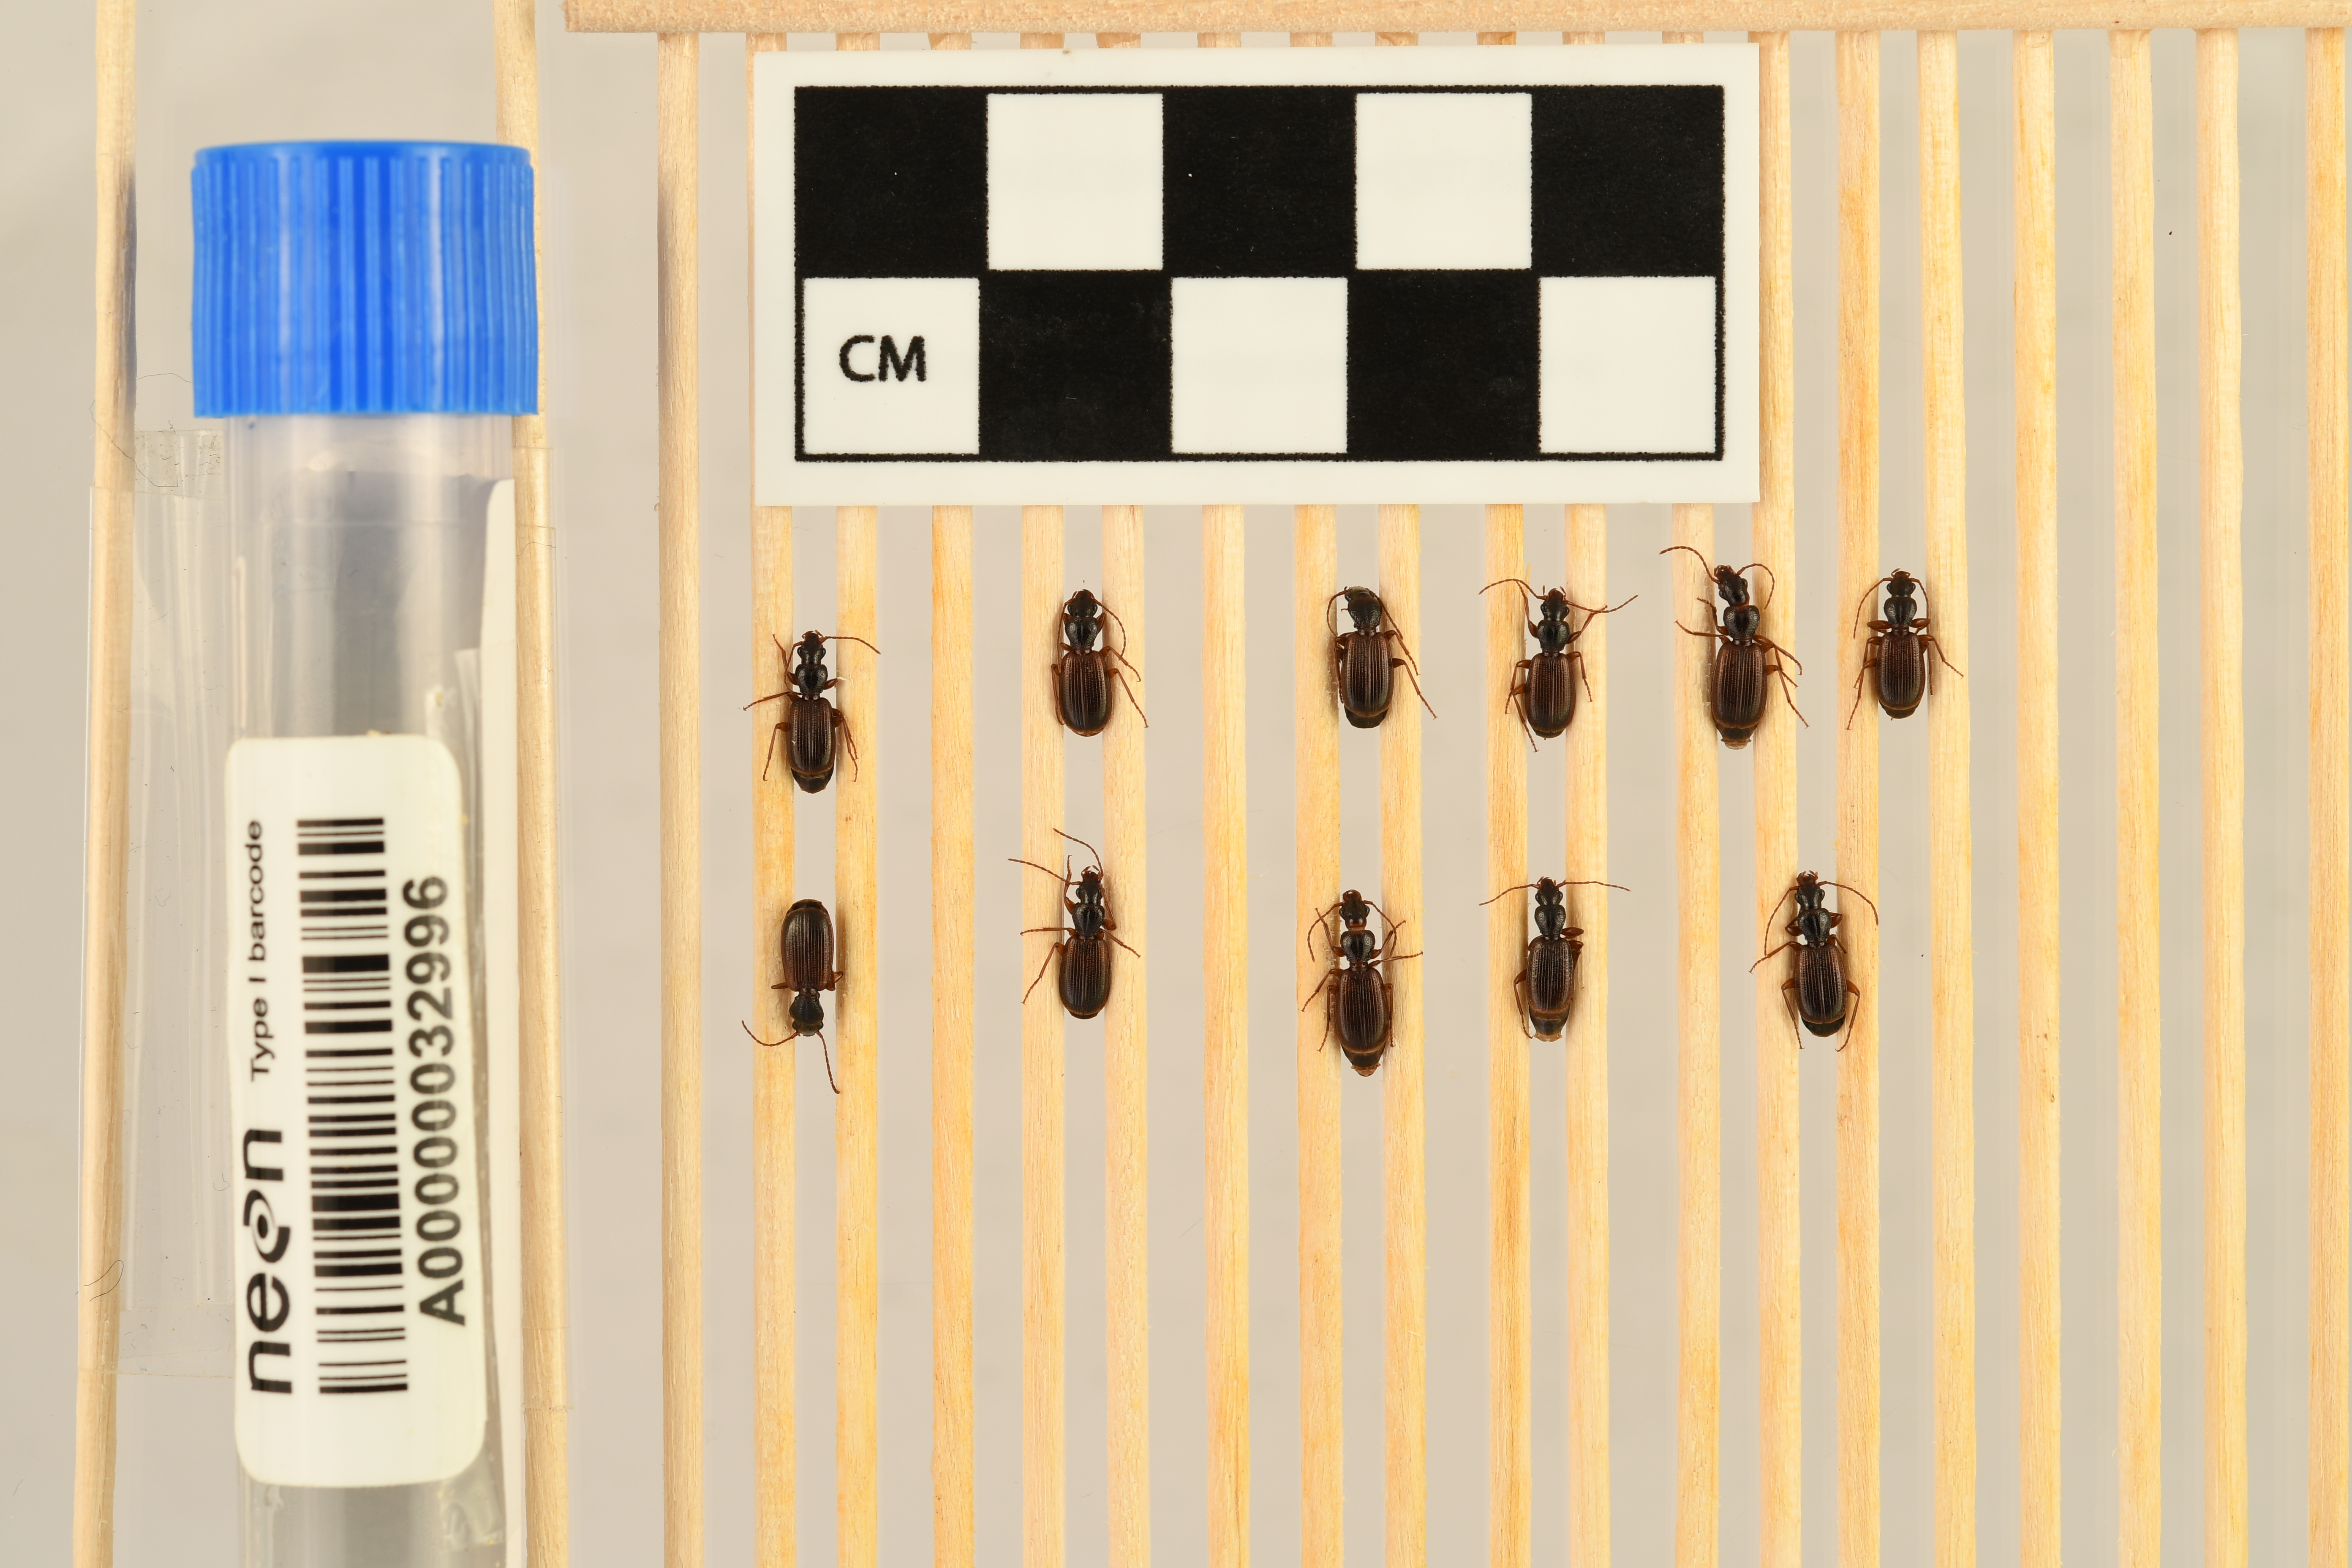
Cymindis neglecta — Bartlett Experimental Forest NEON, plot BART_066. Beetle 11, ElytraWidth: 0.2005 cm (lying flat: Yes)

Cymindis neglecta — Bartlett Experimental Forest NEON, plot BART_066. Beetle 11, ElytraLength: 0.3932 cm (lying flat: Yes)